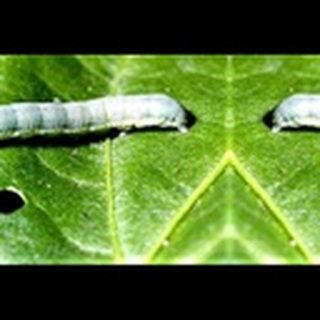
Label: cotton_army_worm